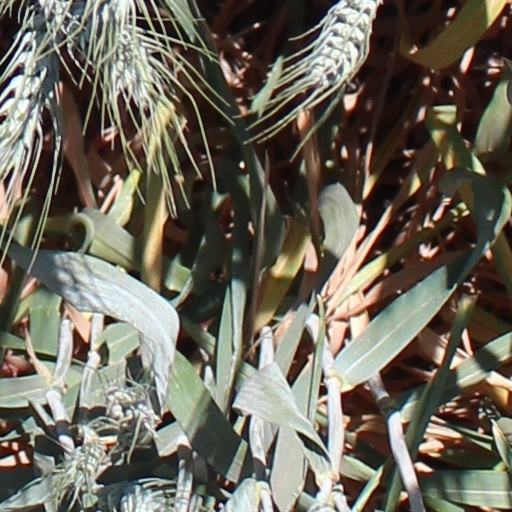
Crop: wheat